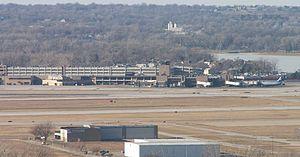
L'aéroport Eppley d'Omaha, est un aéroport domestique desservant la ville de Omaha; Surnommée « La Porte d'entrée de l’Ouest », c'est la plus grande ville de l’État du Nebraska, dans le comté de Douglas, aux États-Unis.
Carter Lake est une ville de l'ouest de l'état américain de l'Iowa, située dans le comté de Pottawattamie. Sa population était de 3 785 habitants en 2010.